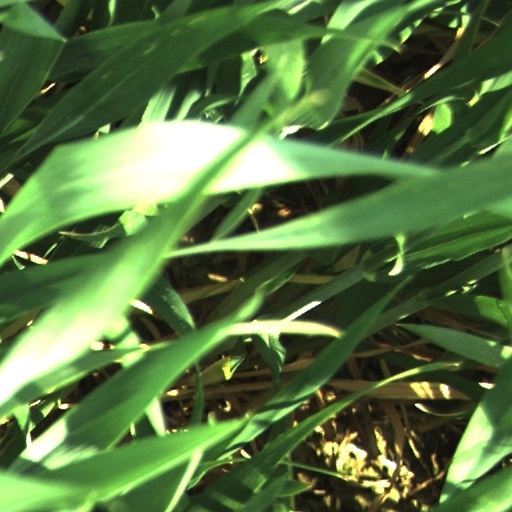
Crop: wheat